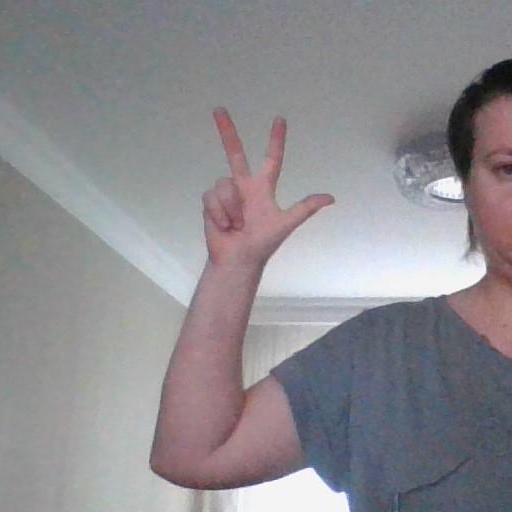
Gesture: three2